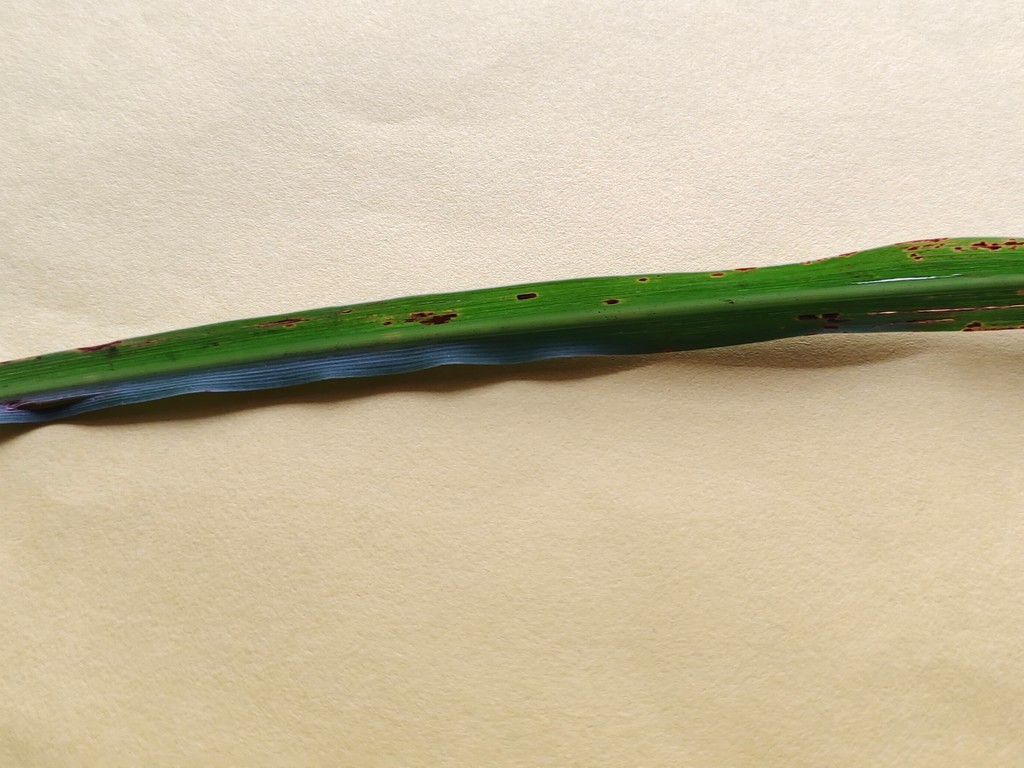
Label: Unhealthy